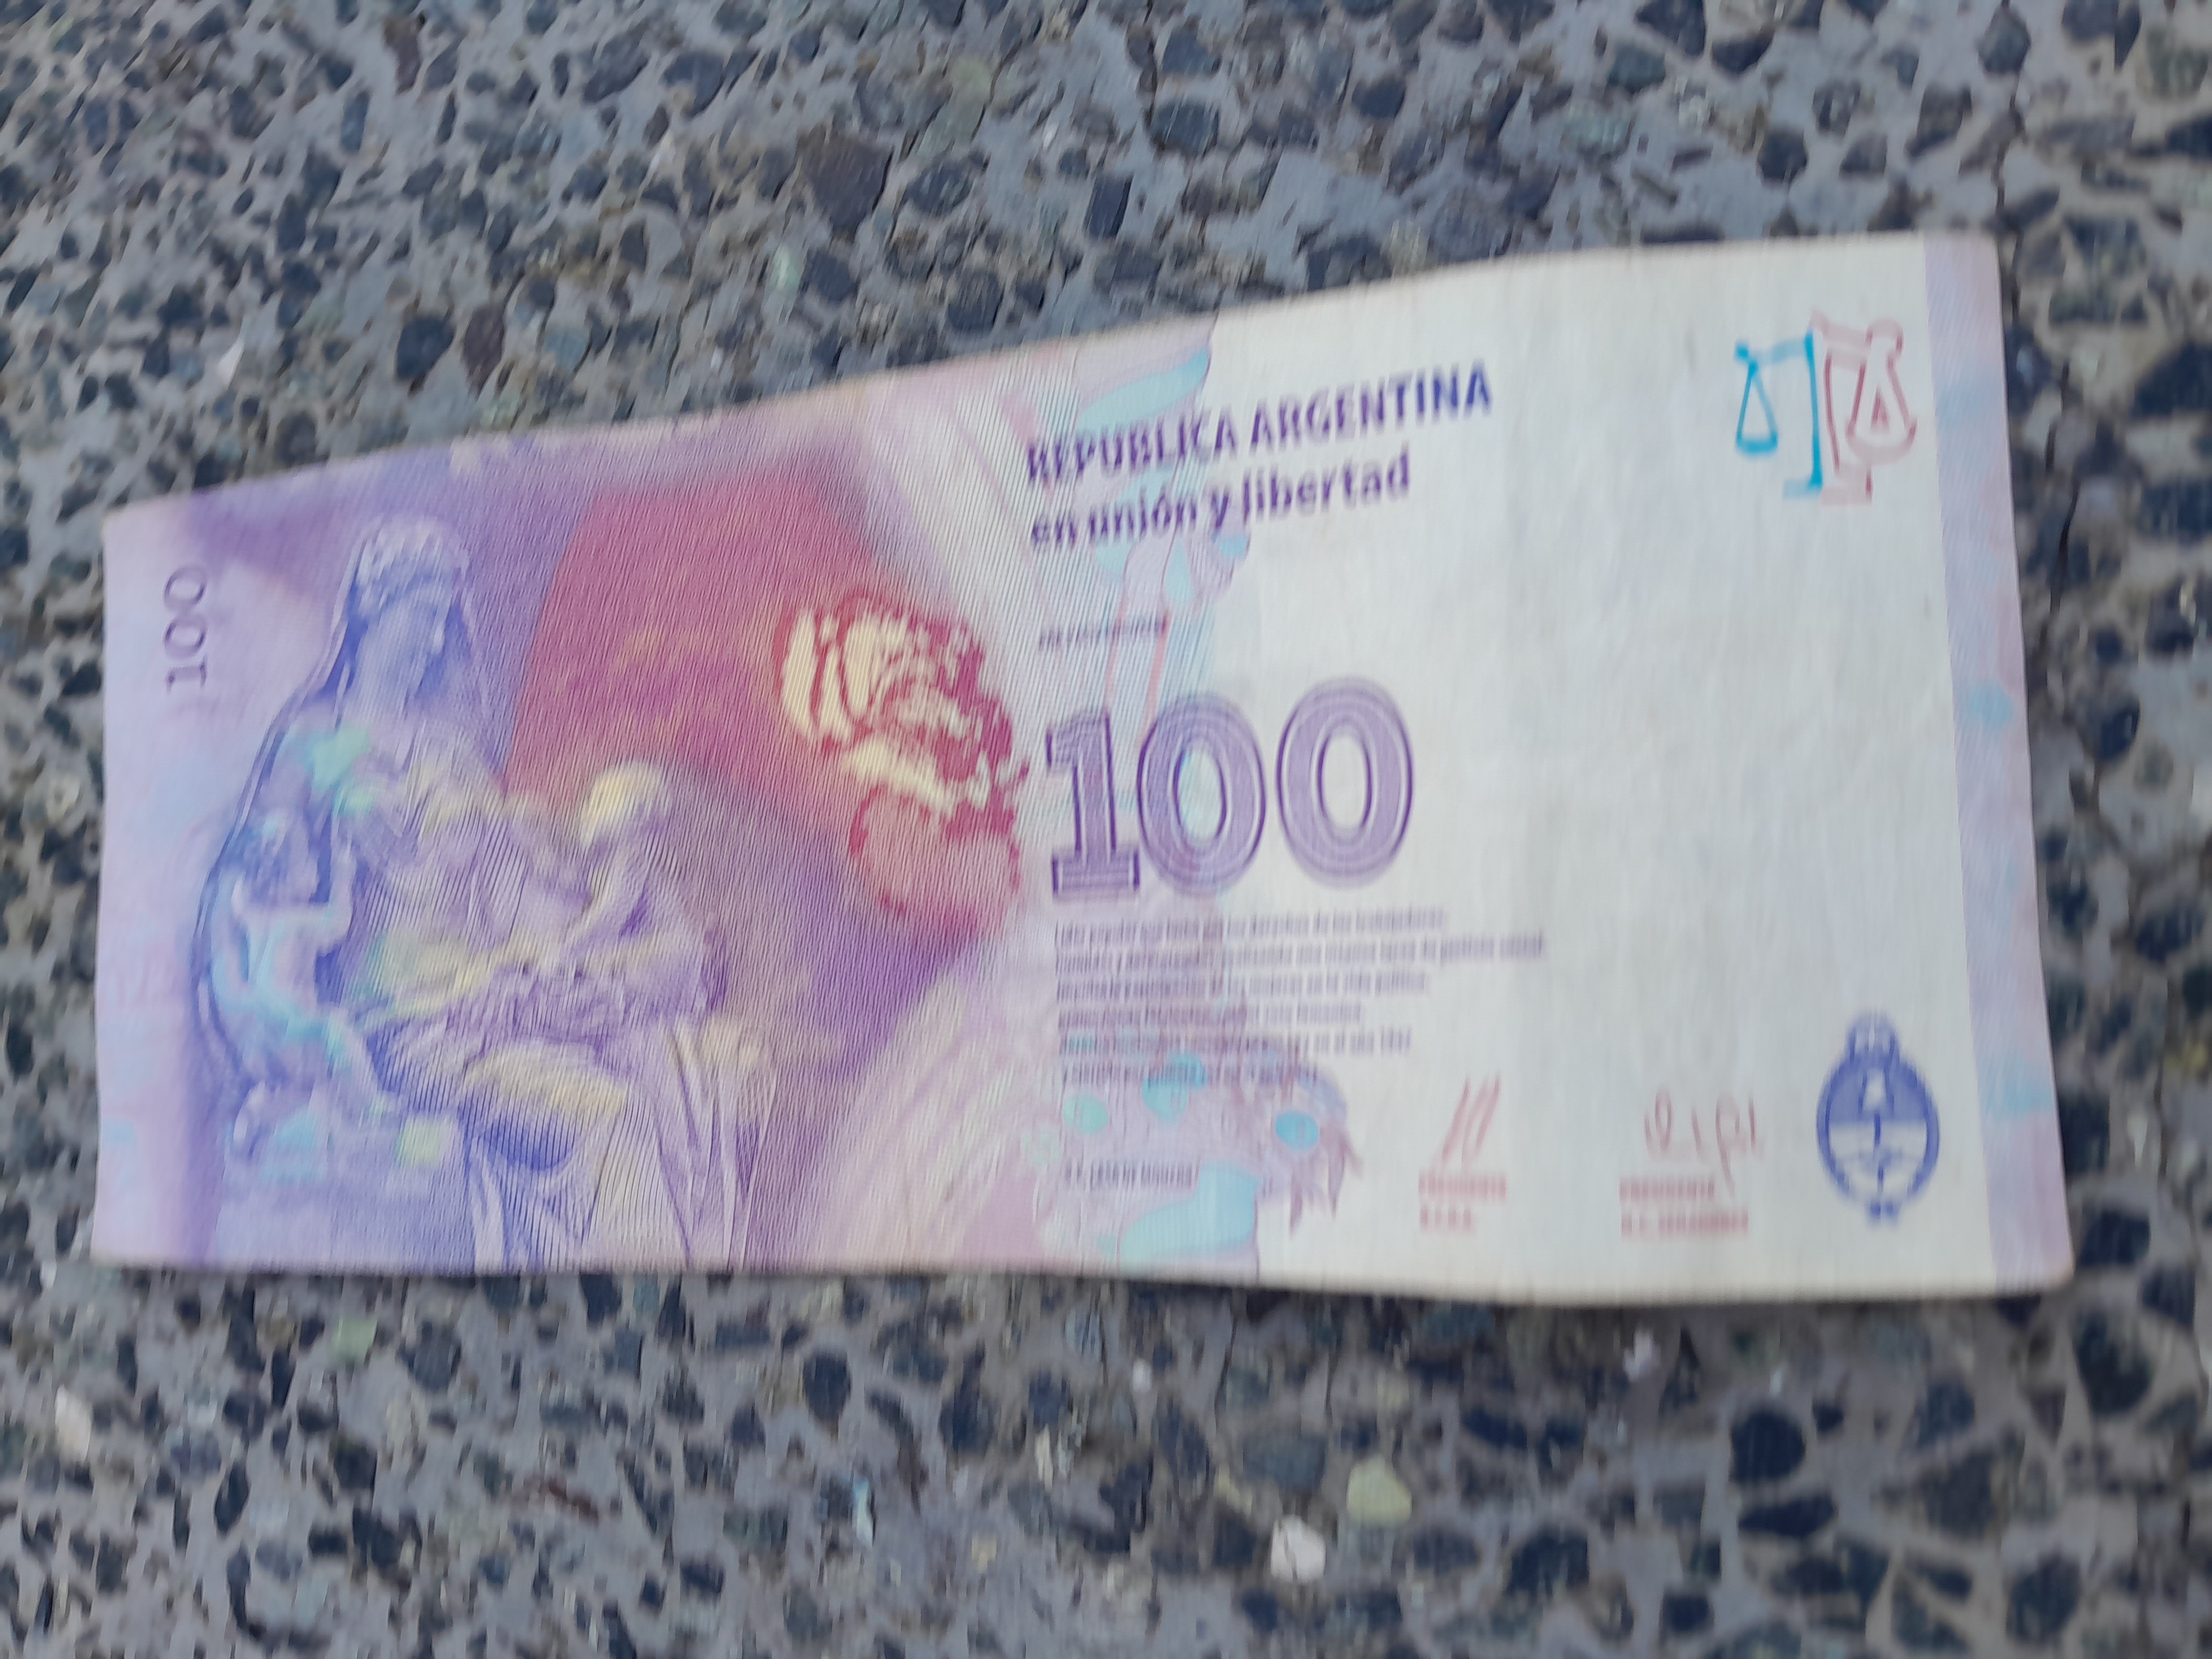
Denominación: 100